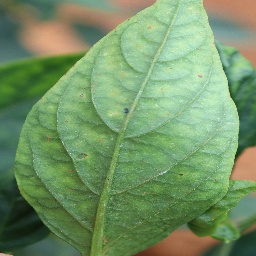
Label: nutritional